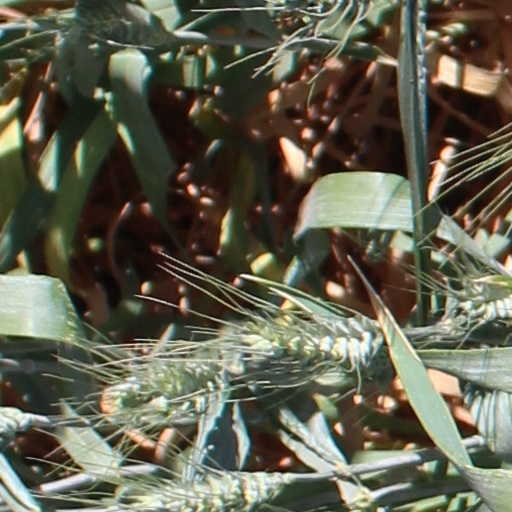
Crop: wheat